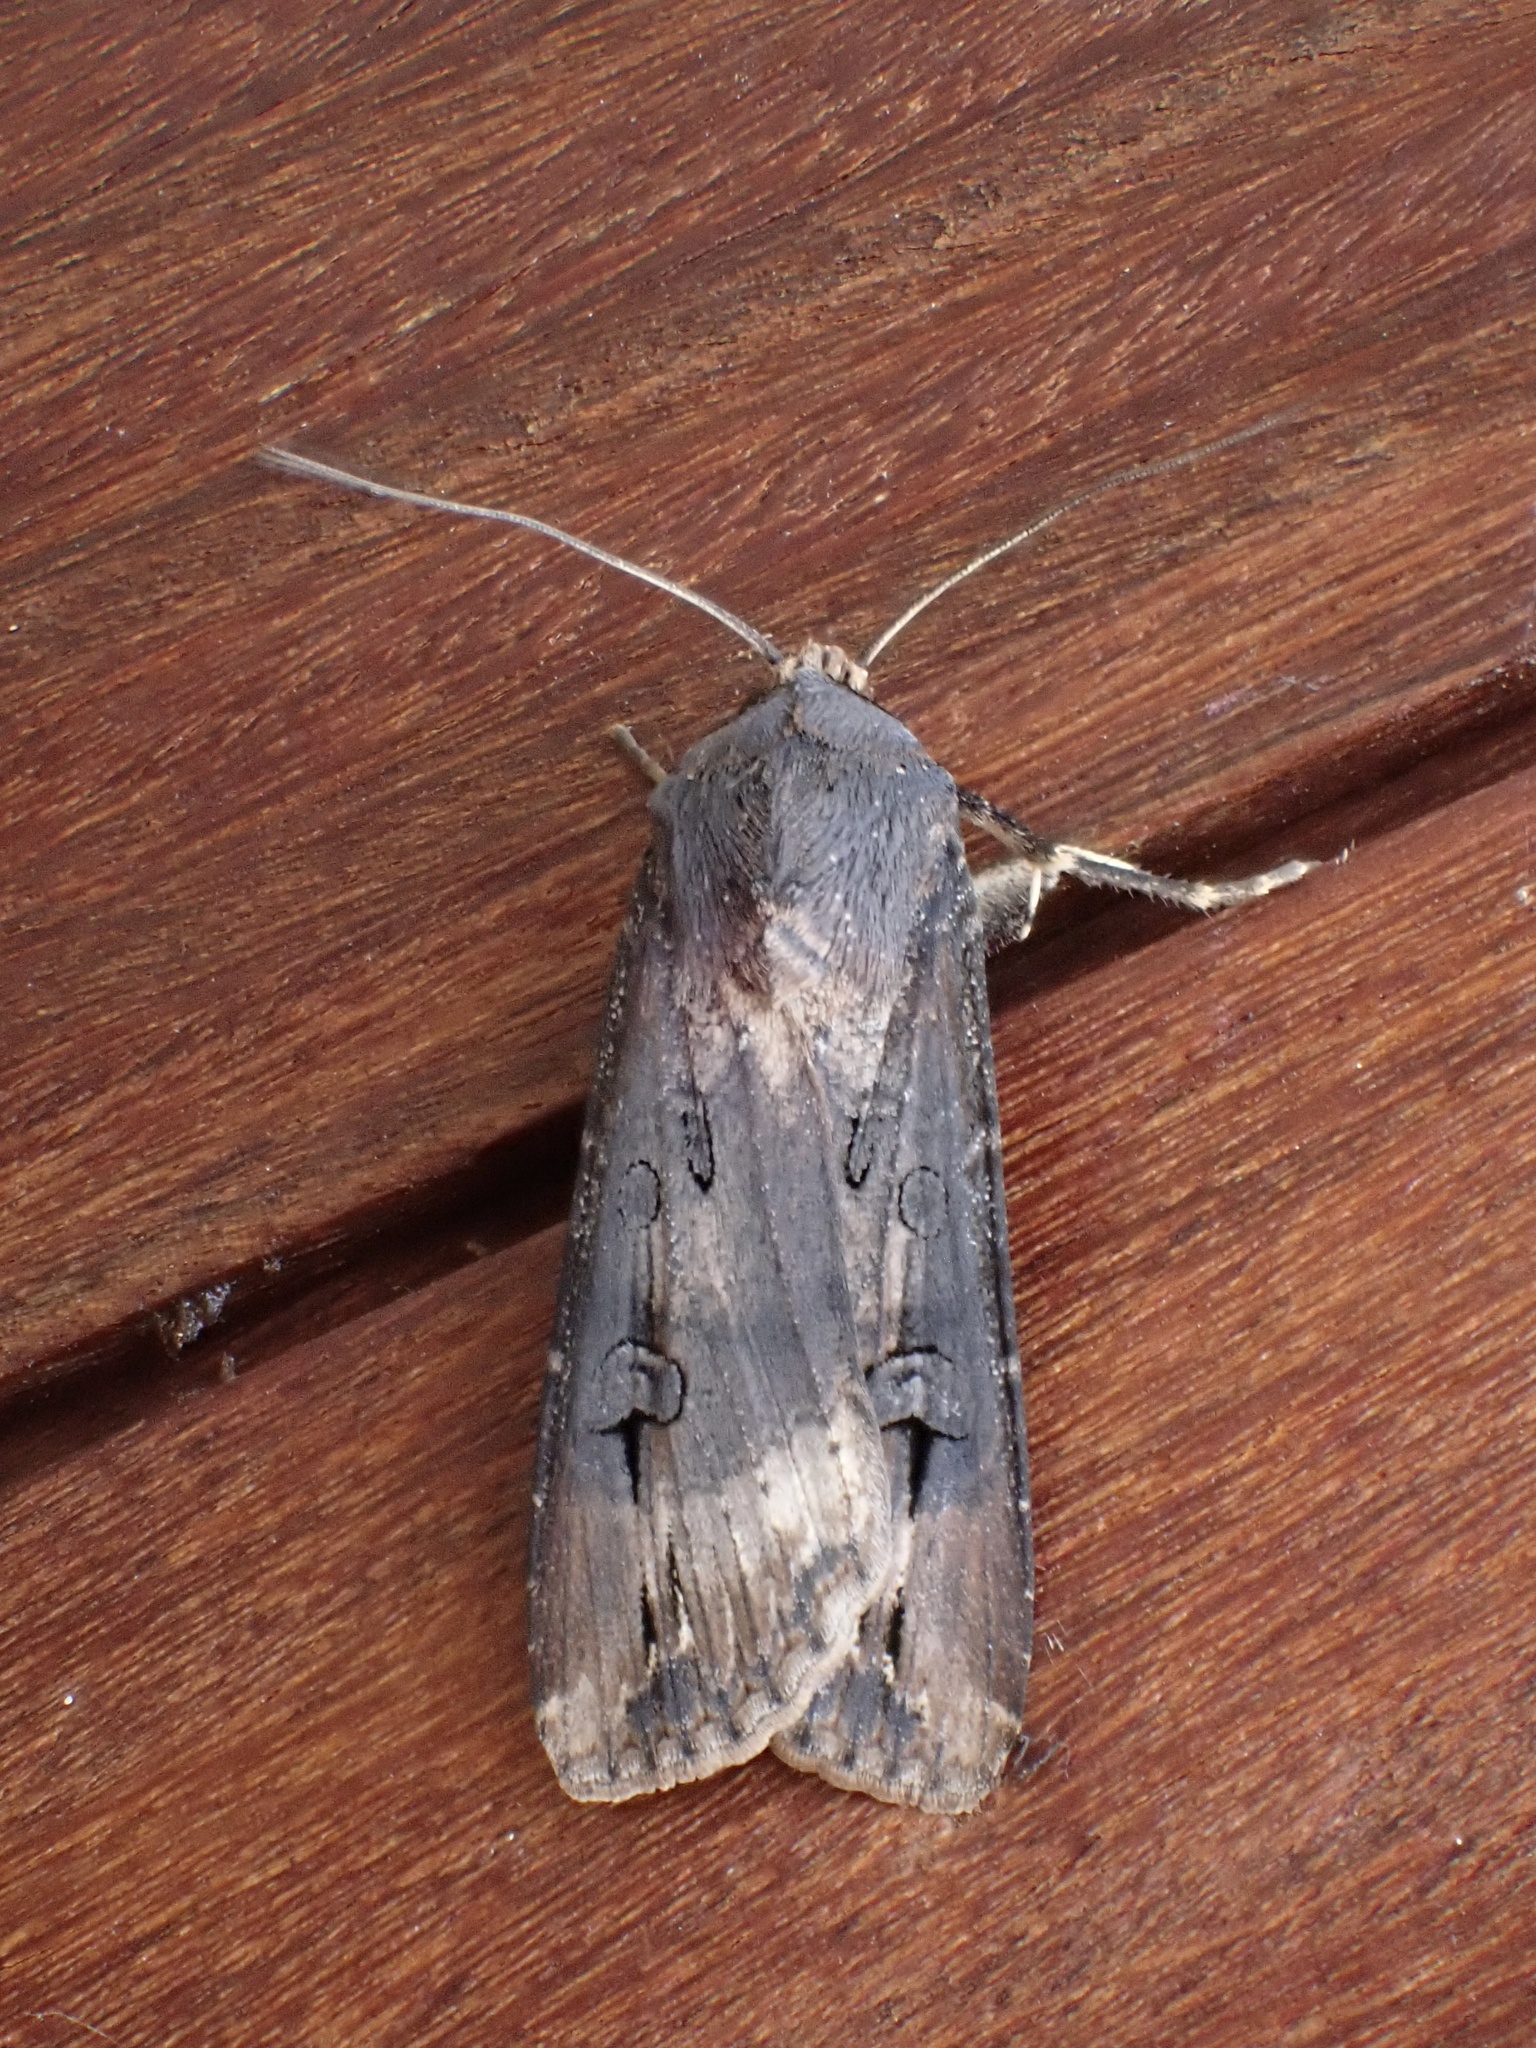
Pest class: cutworms